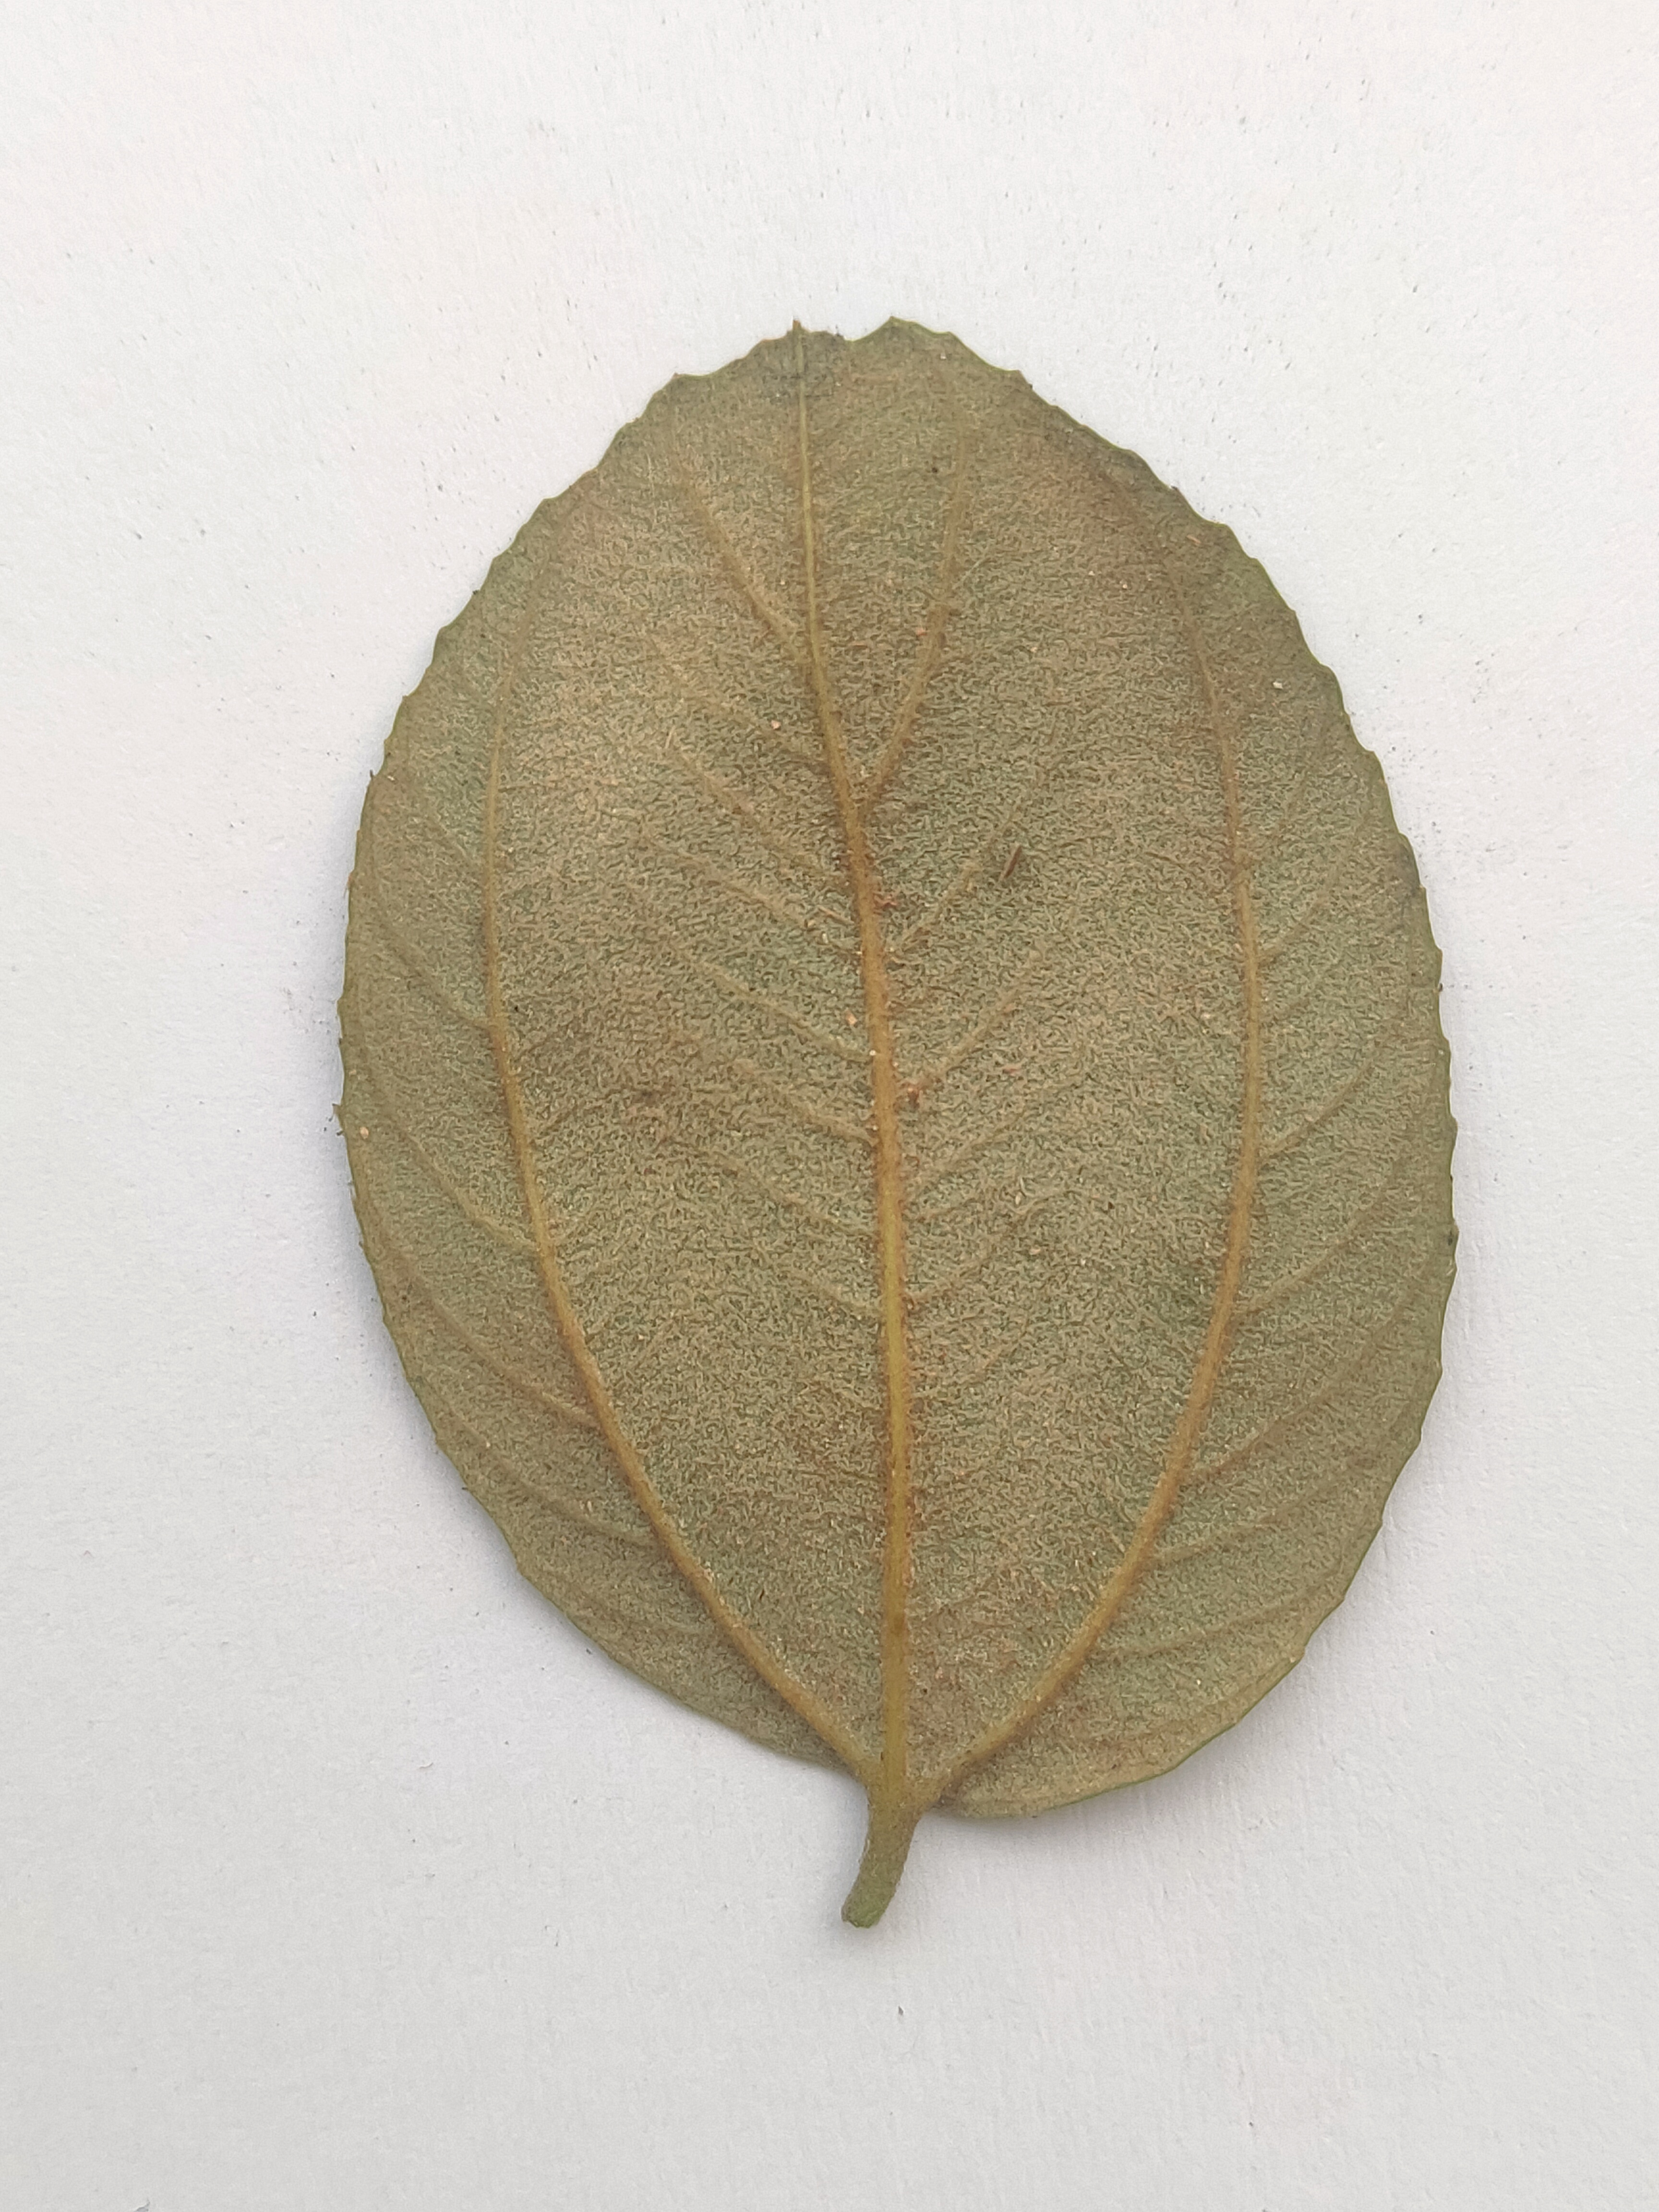
Leaf variety: Plum